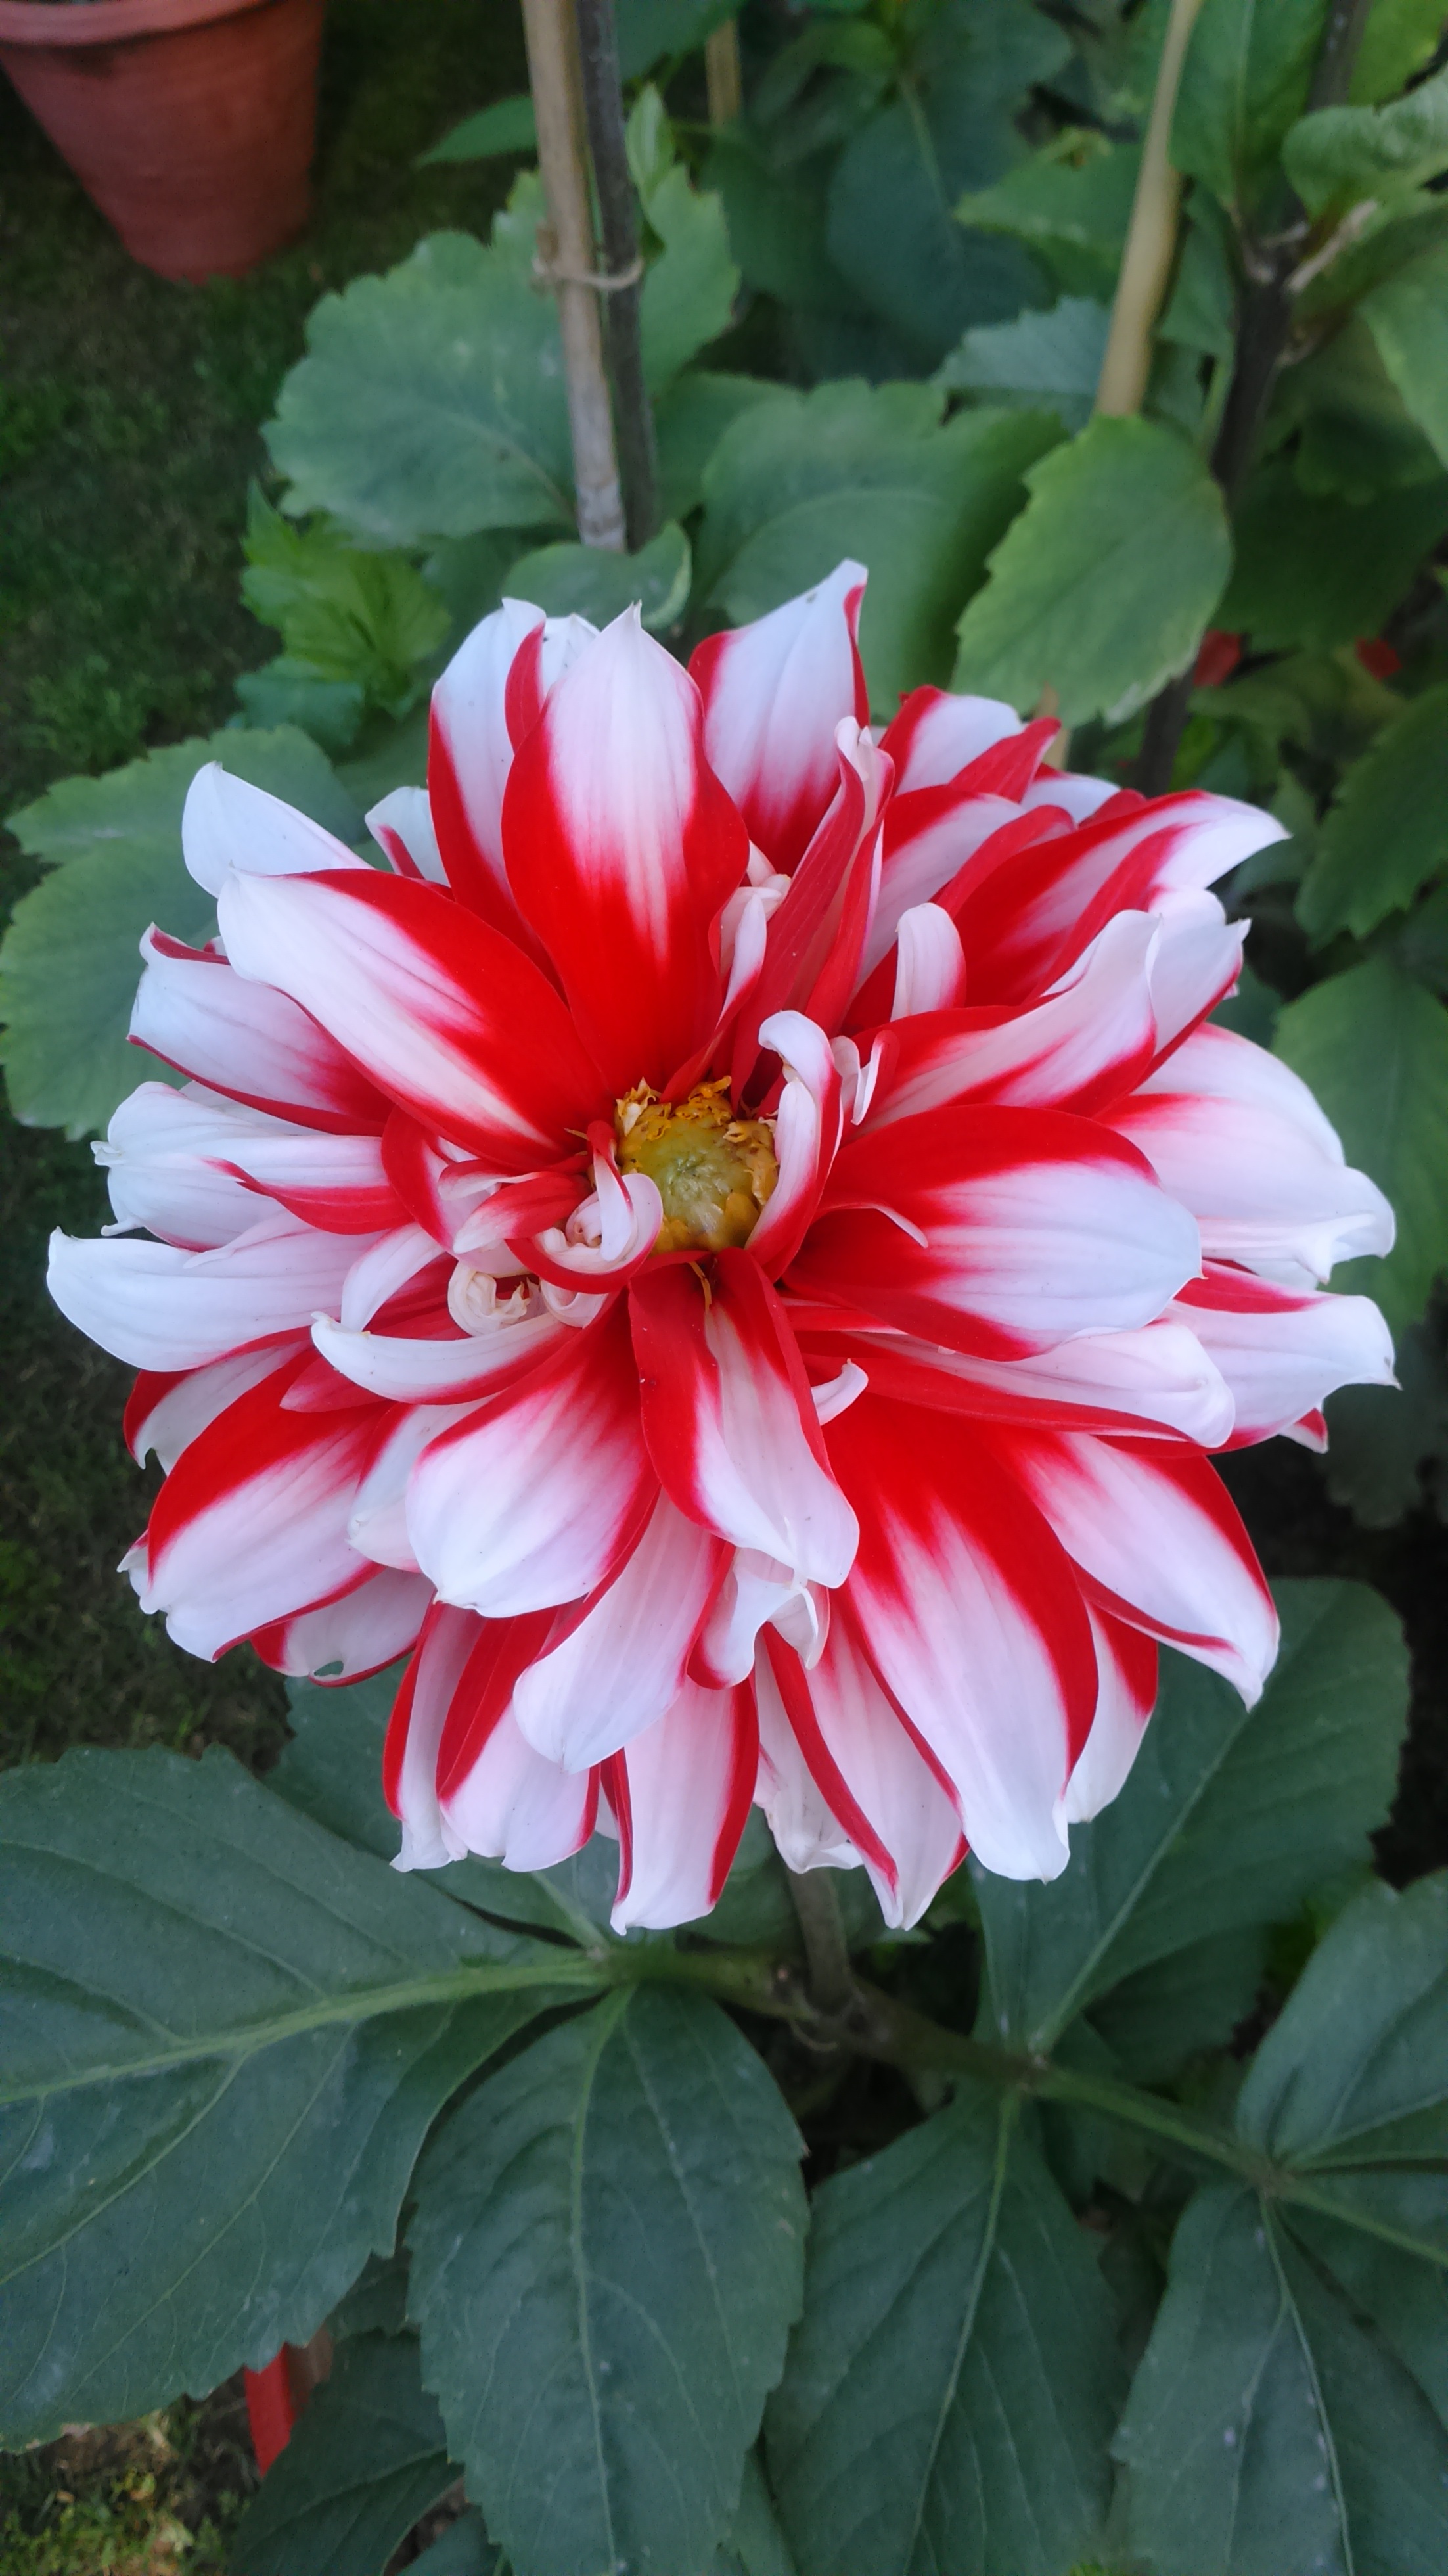
nature, plant, leaf, flower, petal, spring, botany, flora, dahlia, flowering plant, daisy family, annual plant, land plant